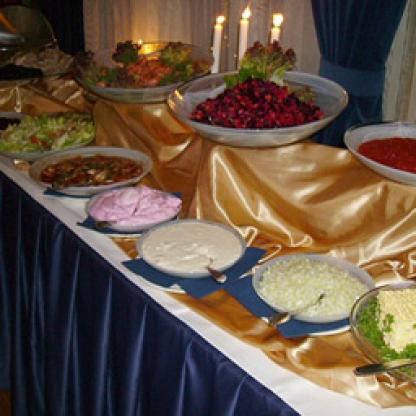
Scene: Indoor